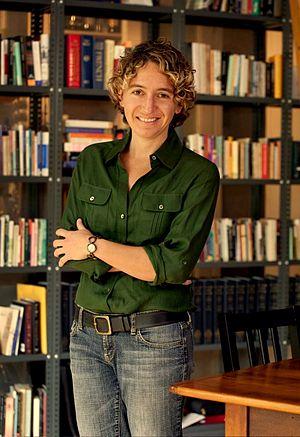
Kathryn Schulz est une journaliste et un auteur américain.